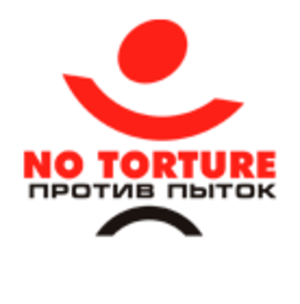
Le Comité contre la torture est une organisation à but non lucratif russe dans le domaine de la défense des droits de l’homme. Elle a été créée en 2000 à Moscou pour pousser les services de procureur à l’action contre ce type des crimes et pour traduire les responsables en justice. Le cas le plus connu est “L’affaire de Mikheev”, à la suite duquel la Fédération de la Russie a été jugée responsable de la torture. L’organisation est aussi reconnue pour une enquête sur des passages à tabac massives à Blagovechtchensk. Elle aussi examine les questions sur les droits de l’homme au Caucase. Avant d'être jugée un agent étranger, le Comité avait été financé par la Commission européenne des droits de l'homme.